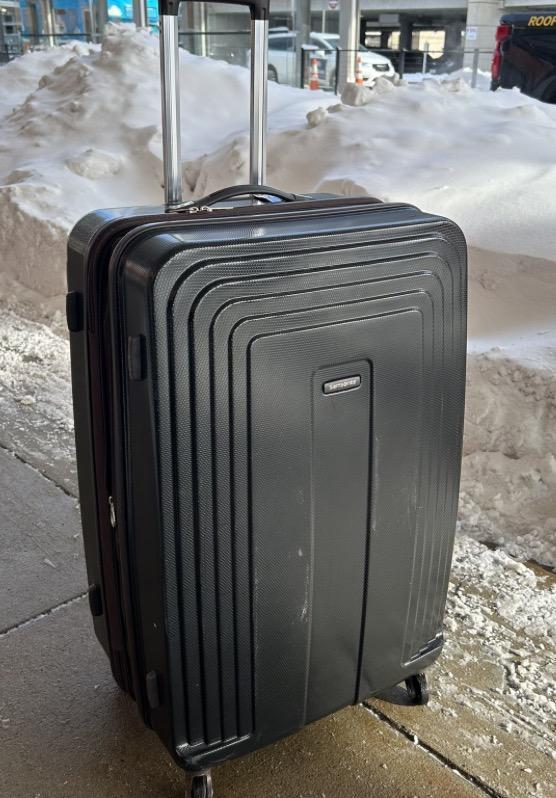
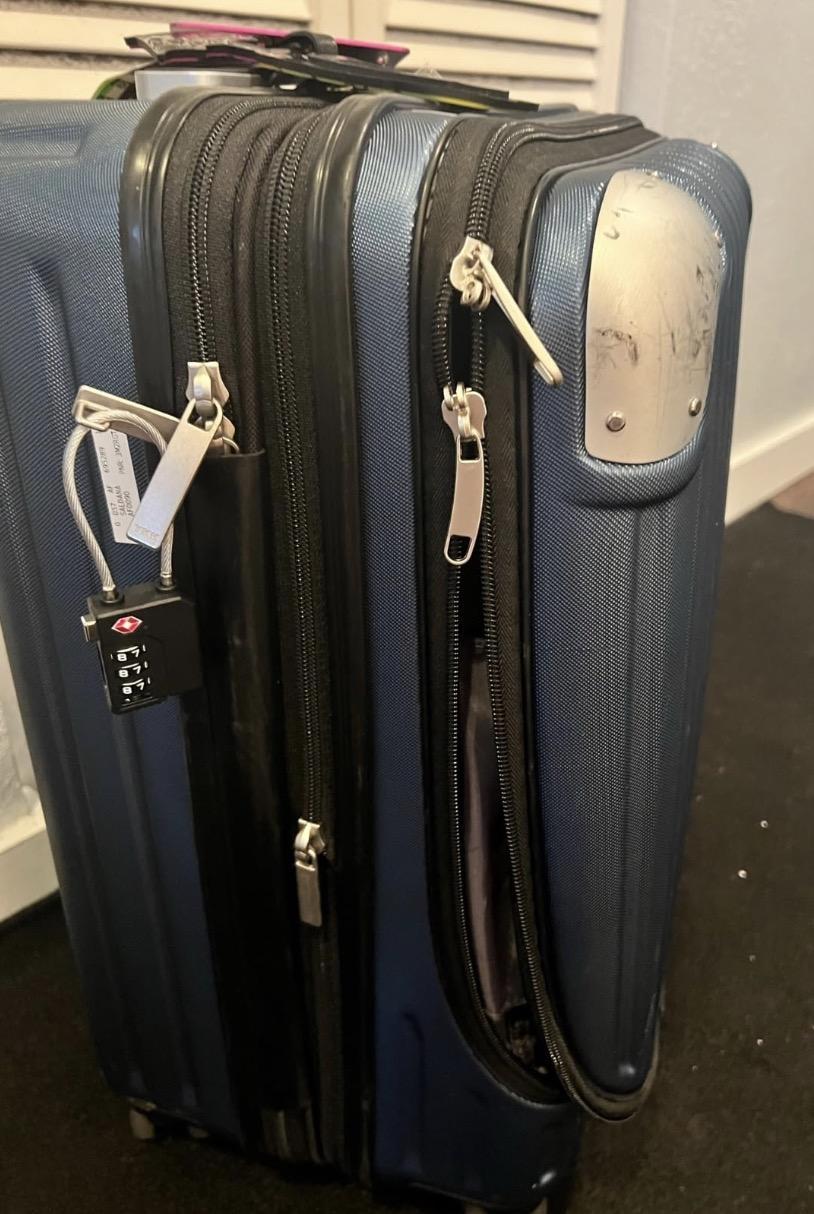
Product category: items_tea
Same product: no